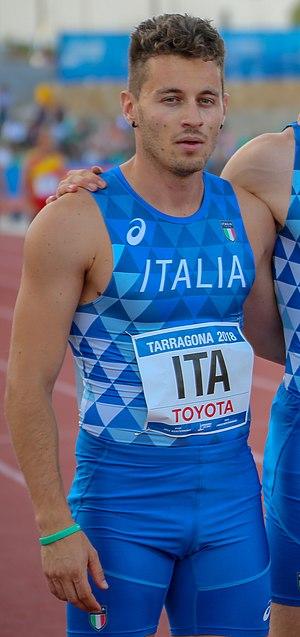
Federico Cattaneo est un athlète italien, spécialiste du sprint.